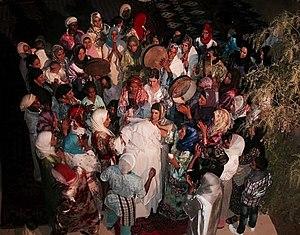
Au Maroc, la cérémonie nuptiale est fondée sur des rites précis et des coutumes ancestrales. L'union issue de cette cérémonie nuptiale, est encadrée par la religion islamique.